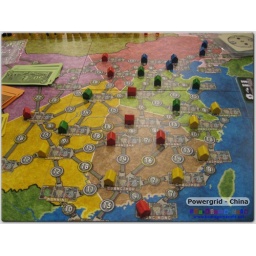
jack208 (red) divving up the map and ayheng (green) jumping over the red wall